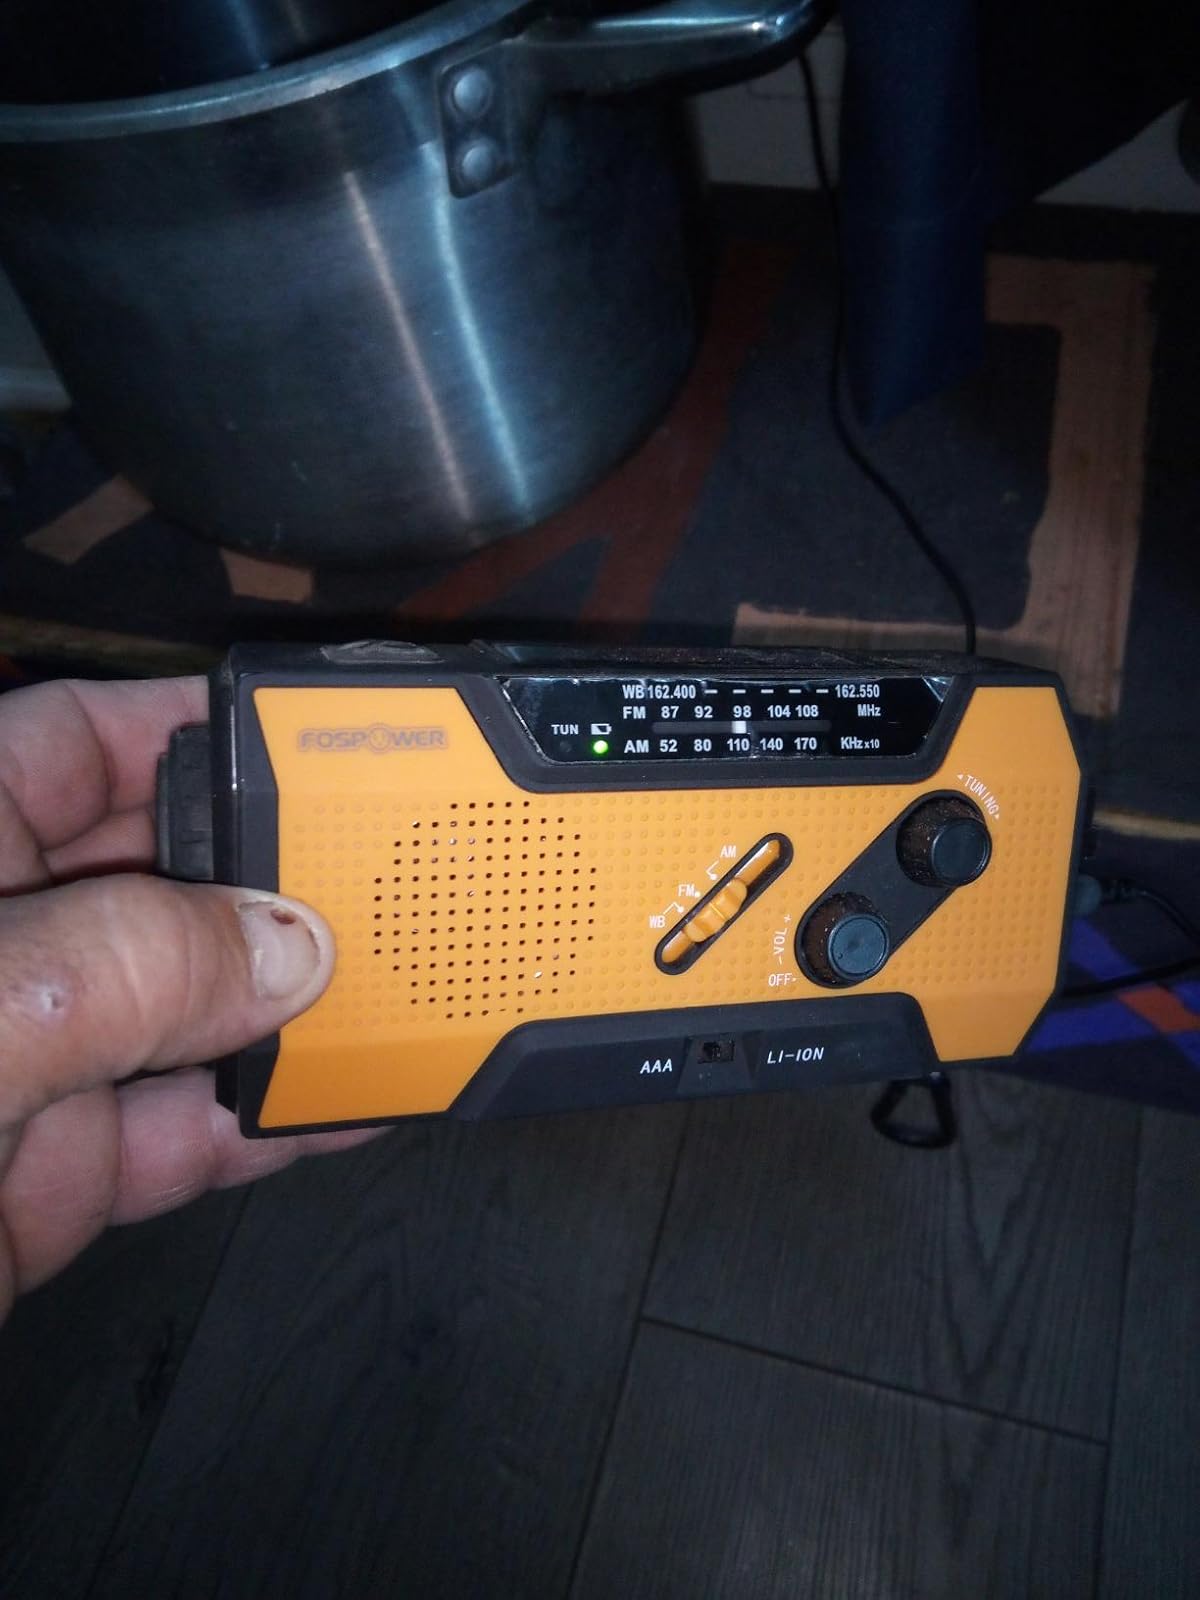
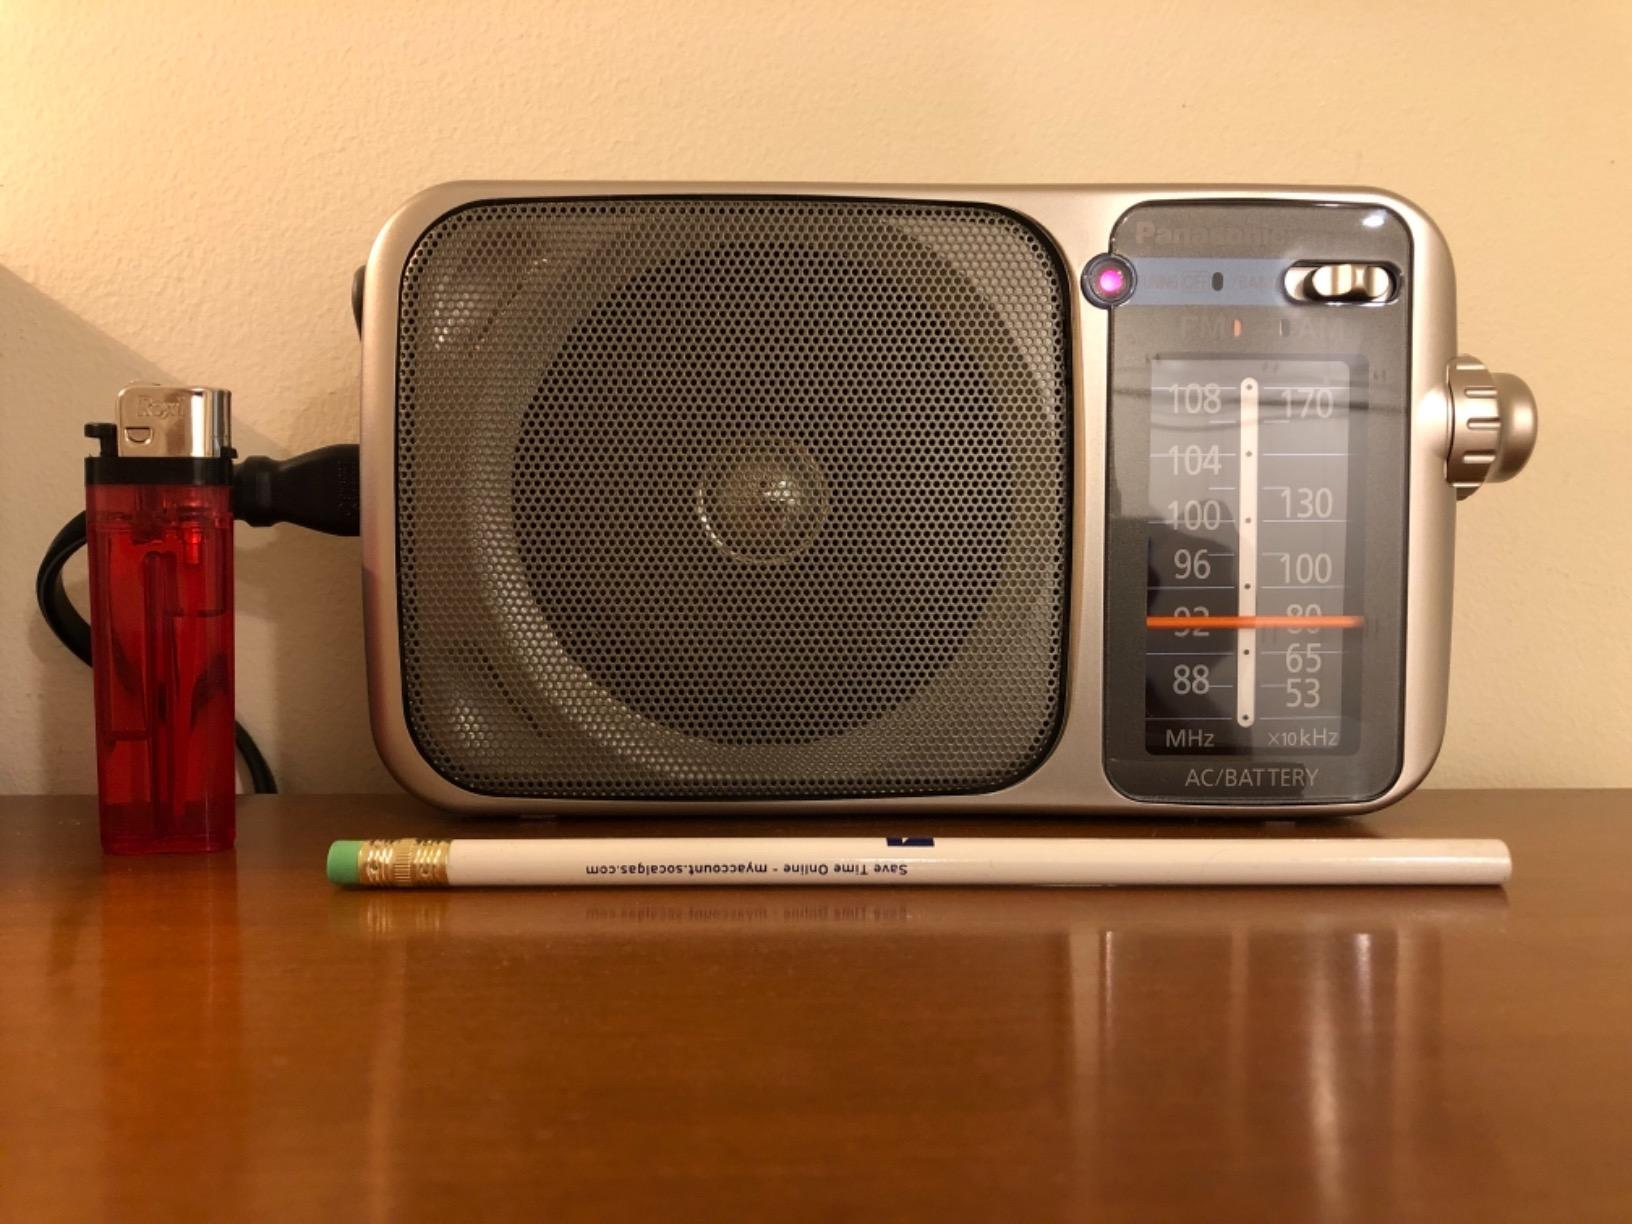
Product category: radio
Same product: no